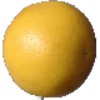
Label: Grapefruit White 1